Integral Yoga (Satchidananda)

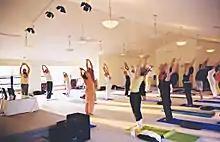
A swami leads an Integral Yoga hatha course at the Satchidananda Ashram in Yogaville.

Raja Yoga is the path of meditation and self-discipline, based on ethical principles. Practicing the eight limbs of Yoga described in the "Yoga Sutras of Patanjali" helps to strengthen and harmonize all aspects of the individual, culminating in Self-realization. The Yoga Sutras offer detailed guidance on how to practice. In the Integral Yoga tradition, these teachings are seen as tools for transformation. Swami Satchidananda encouraged his students to implement them in daily life, explaining that, "The teachings of Raja Yoga are a golden key to unlock all health, happiness, peace, and joy."